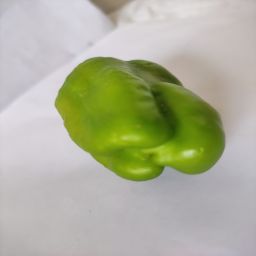
Crop: Bell Pepper
Quality: Unripe